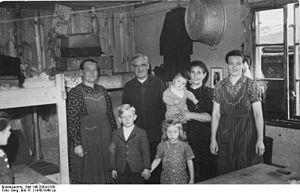
L’expulsion des Allemands d'Europe de l'Est est le transfert des populations allemandes vers l'Allemagne et l'Autriche actuelles. Ce mouvement de population commença au début de la Seconde Guerre mondiale dans le cadre du pacte germano-soviétique, mais s'amplifia surtout à sa fin. Les déplacements de populations à la fin de la guerre se répartissent en trois vagues qui se sont partiellement chevauchées. La première correspond à la fuite spontanée ou à l'évacuation plus ou moins organisée des populations effrayées par l'avancée de l'Armée rouge de la mi-1944 au début 1945. La seconde phase correspond à des expulsions locales, immédiatement après la défaite de la Wehrmacht. Des expulsions plus systématiques ont eu lieu après les accords de Potsdam signés le 2 août 1945 par Joseph Staline, Clement Attlee et Harry S. Truman pour éviter toute revendication territoriale future de l'Allemagne sur ses voisins orientaux.